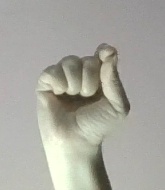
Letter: fa